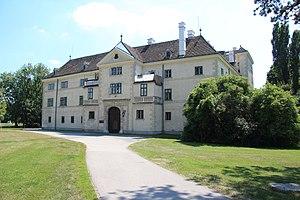
Les châteaux de Laxenbourg sont un ensemble de résidences impériales et royales dans la commune de Laxenbourg, près de Vienne. Ce sont l'ancien château, le nouveau château, le "Blauer Hof" et le Franzensburg.